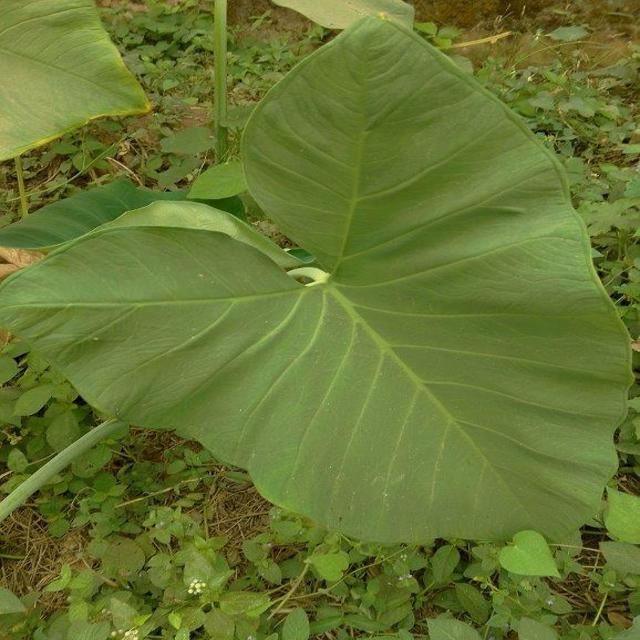
Label: Healthy